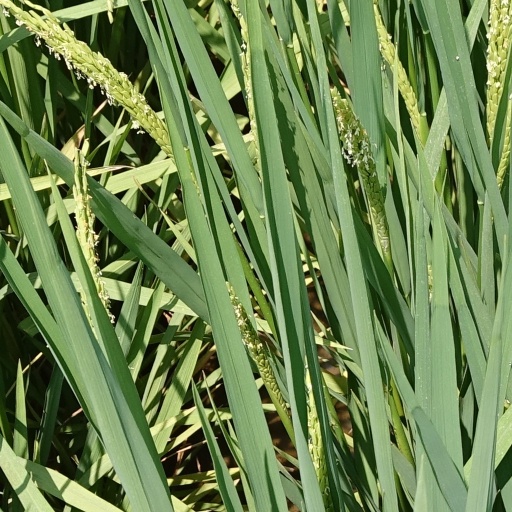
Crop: rice